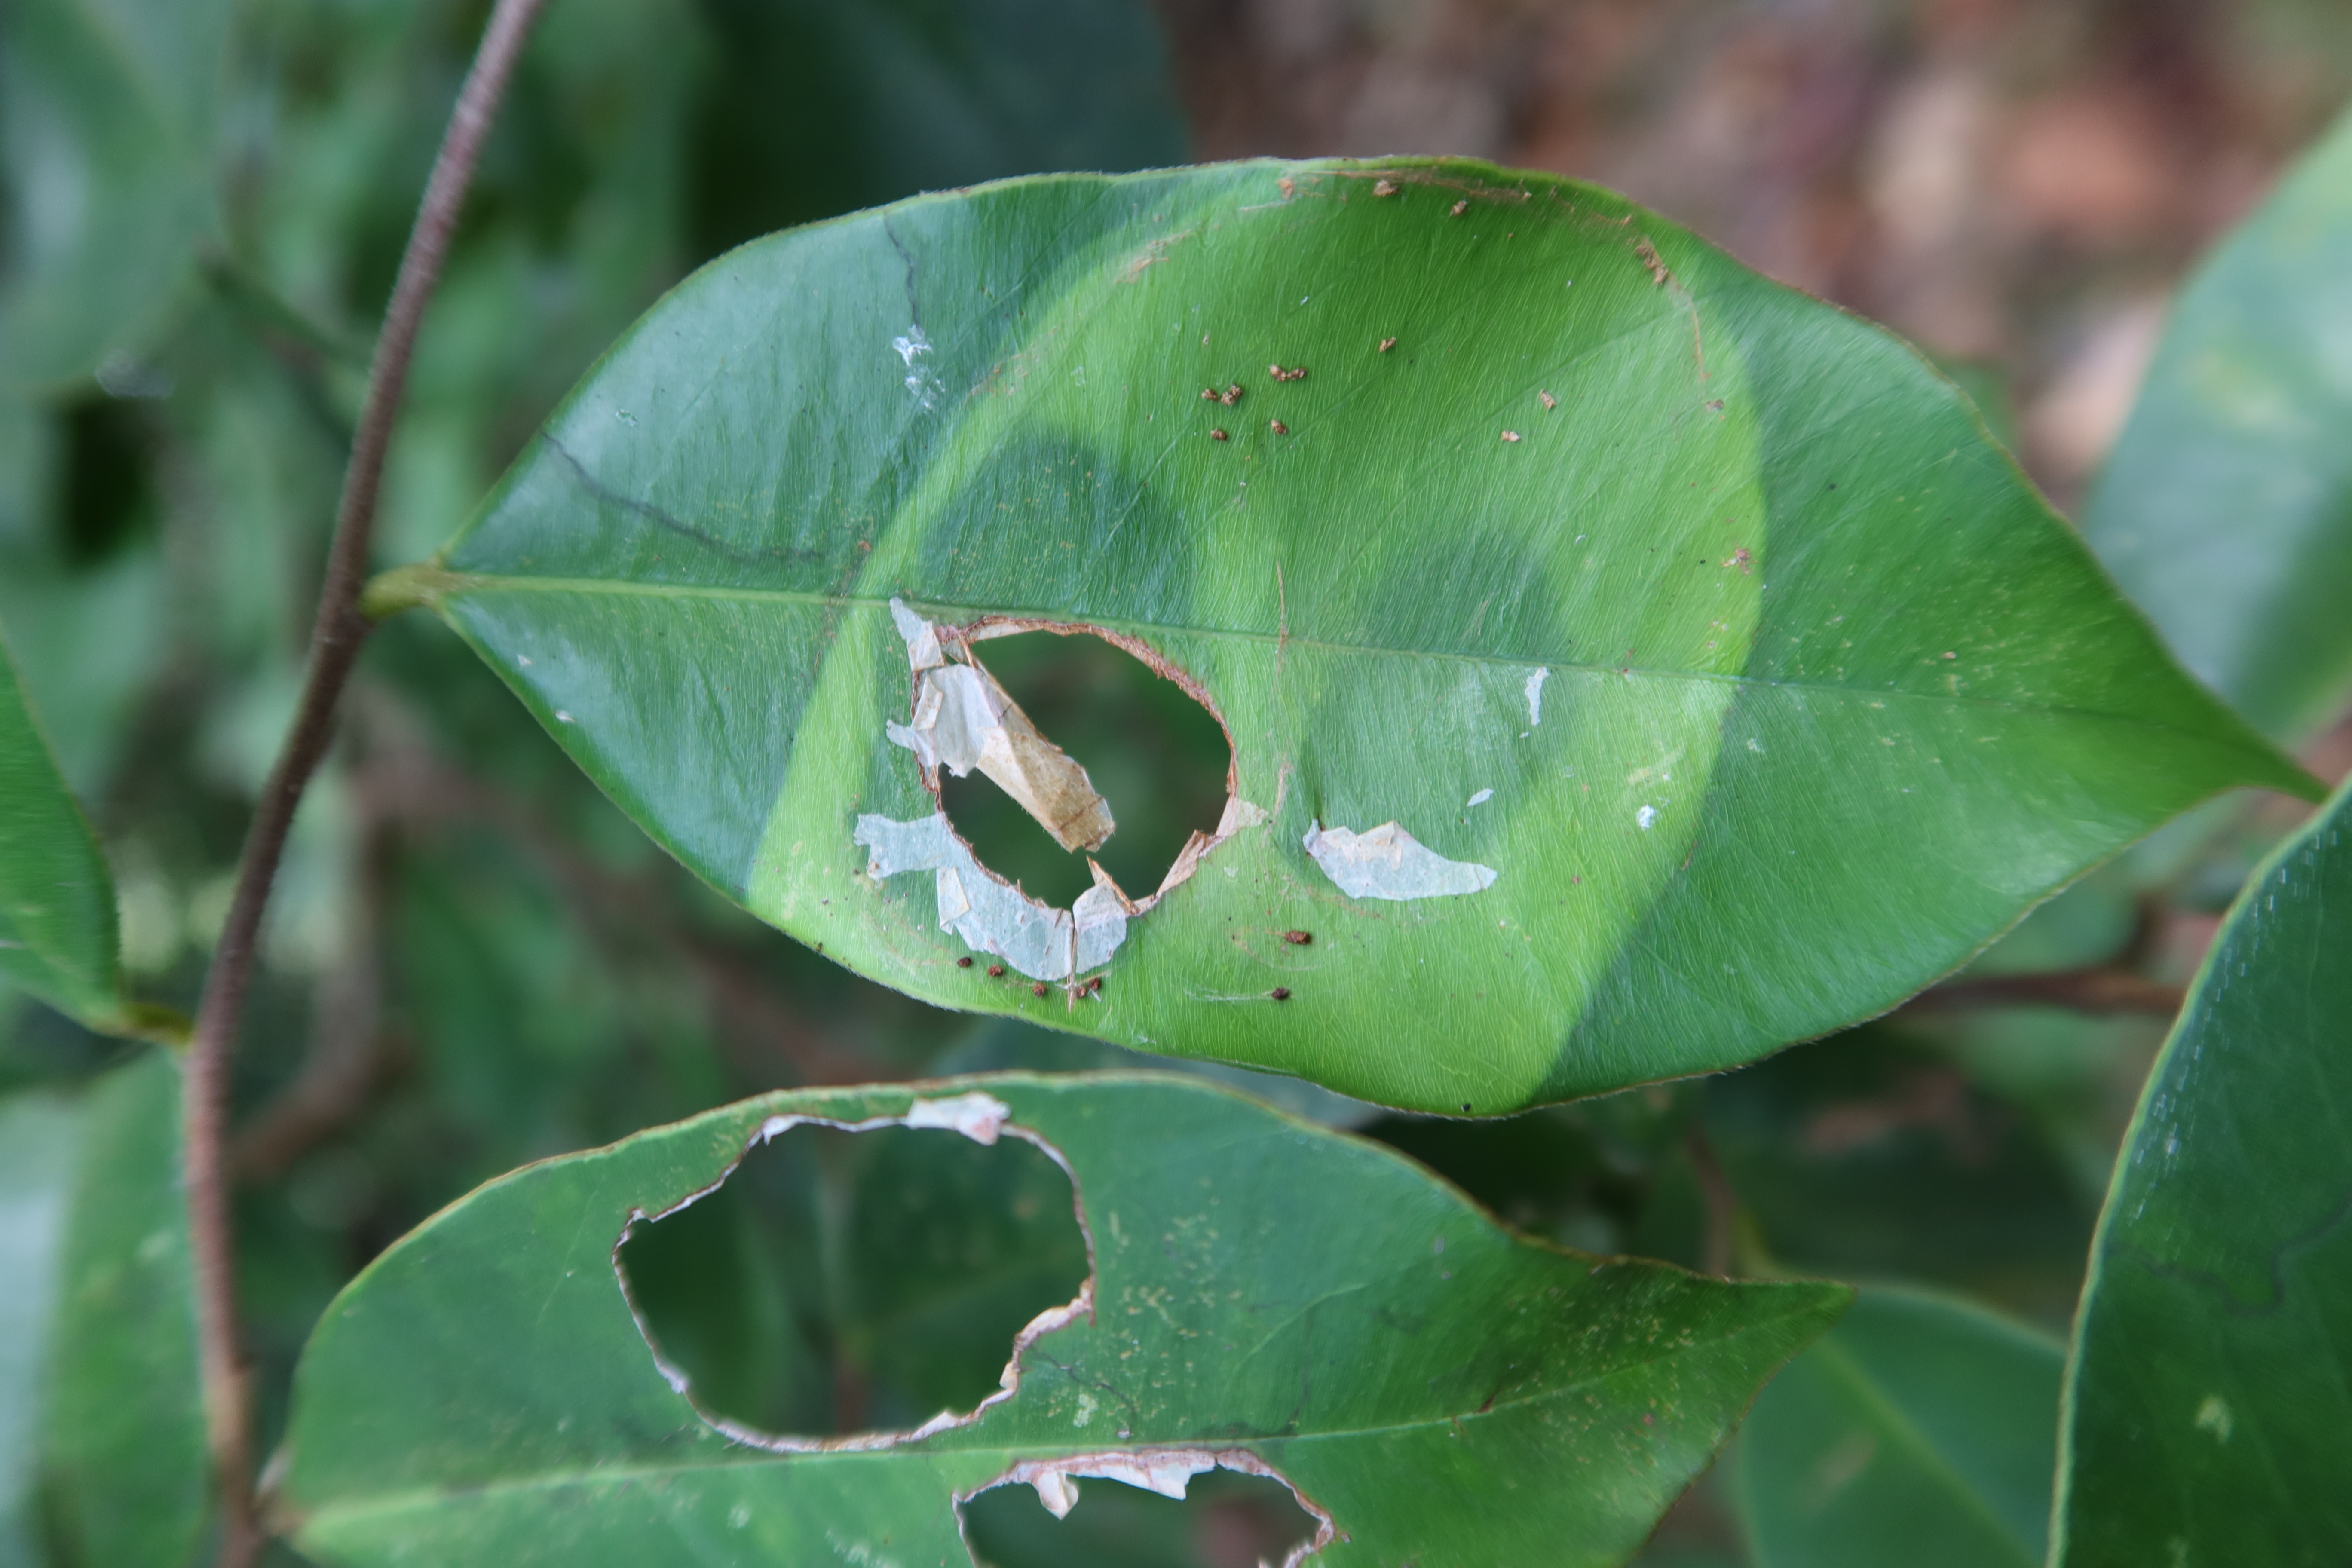
Label: Brown clumps